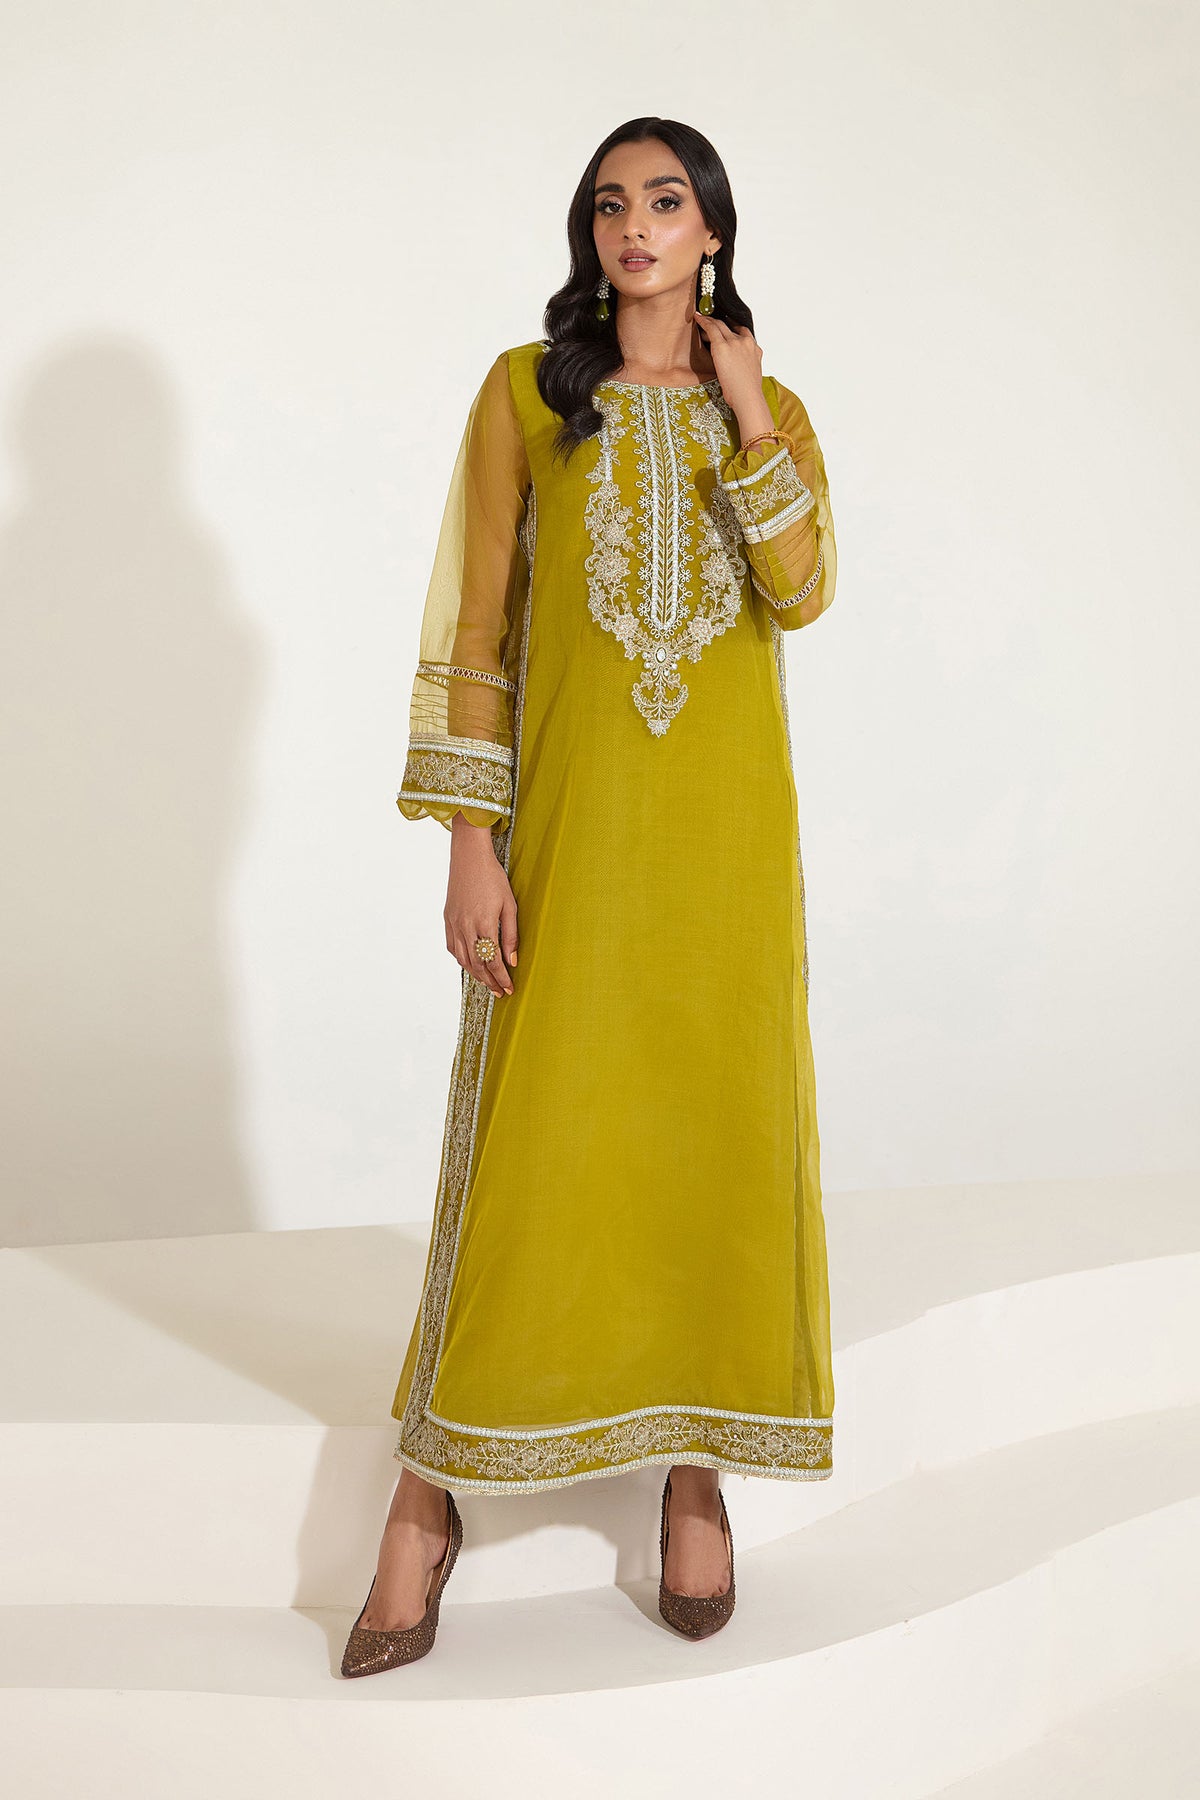
green embroidered long sleeve kurta